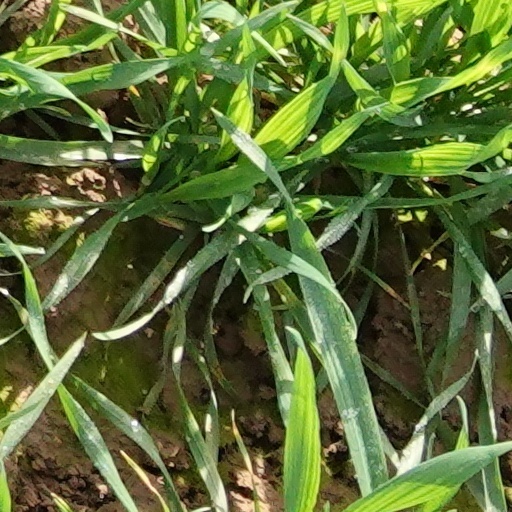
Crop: wheat